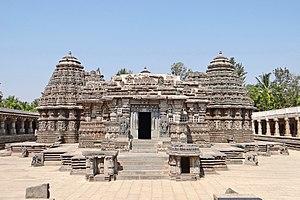
"Le temple Sri Channakeshara, appelé aussi temple de Keshava, est un temple hindou du XIIIᵉ siècle situé sur les rives du fleuve Kaveri à Somnathpur dans l'état du Karnataka en Inde du Sud. Le terme "" Chennakeśava "" signifie "" beau Keshava "". Le site se trouve à 38 km à l'est de Mysore.